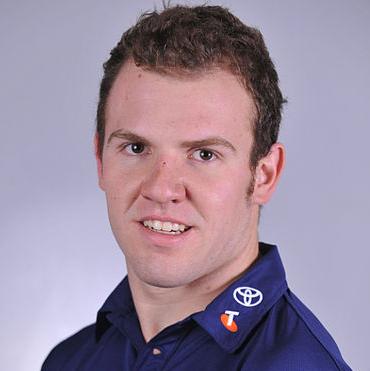
Age: 20